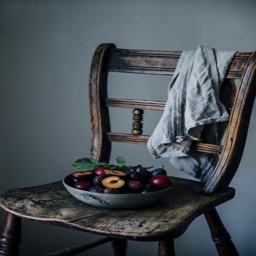
fruit in a bowl & shirt on a chair